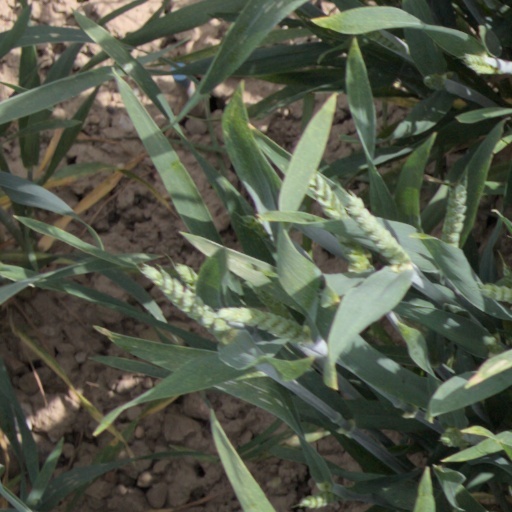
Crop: wheat